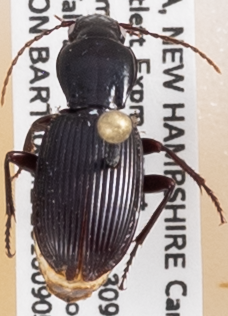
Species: Pterostichus tristis
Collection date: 2018-09-05
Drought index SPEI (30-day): -0.674
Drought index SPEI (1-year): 0.216
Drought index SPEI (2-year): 0.47